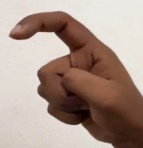
ASL sign: X